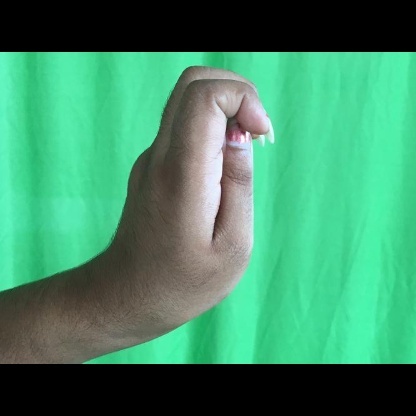
Mudra: Katakamukha